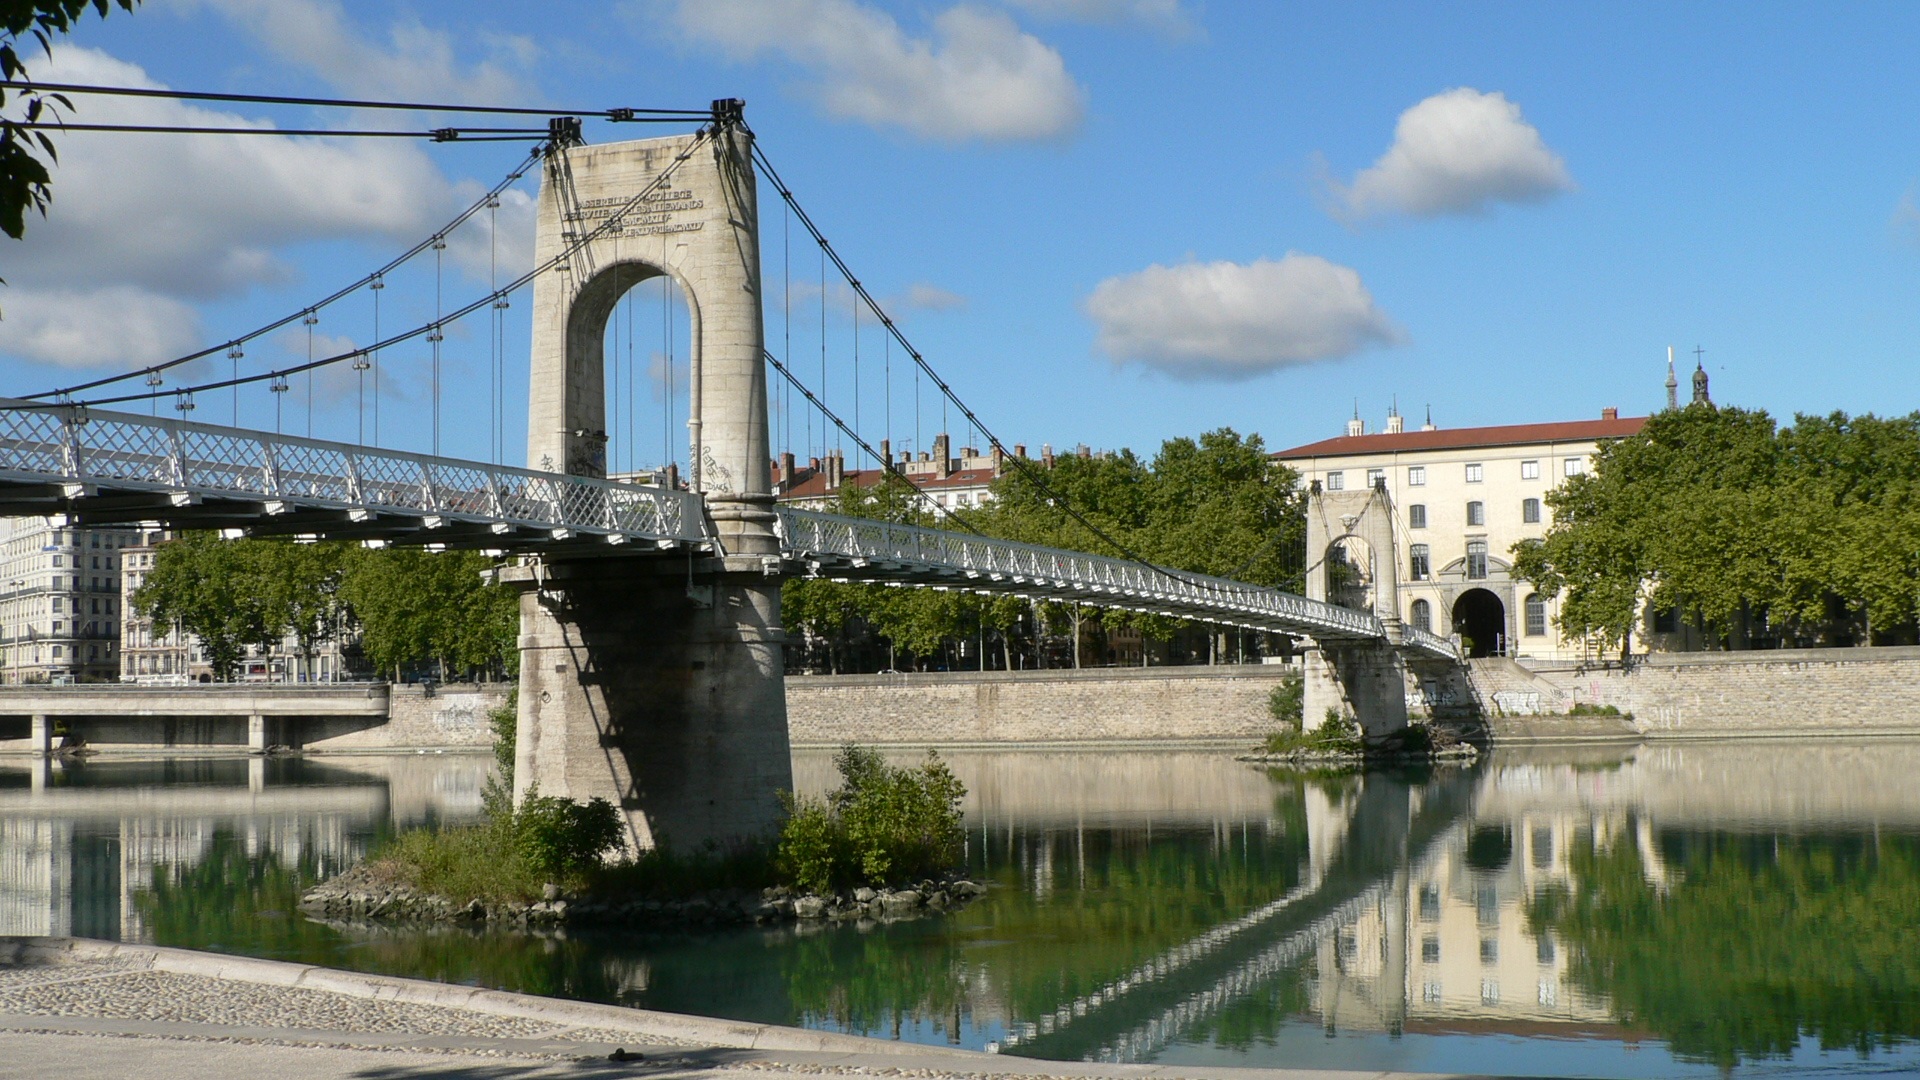
bridge, river, canal, landmark, waterway, lyon, cable stayed bridge, arch bridge, rhone, saone, skyway, nonbuilding structure